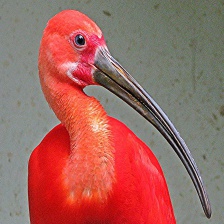
Species: SCARLET IBIS
Scientific name: EUDOCIMUS RUBER